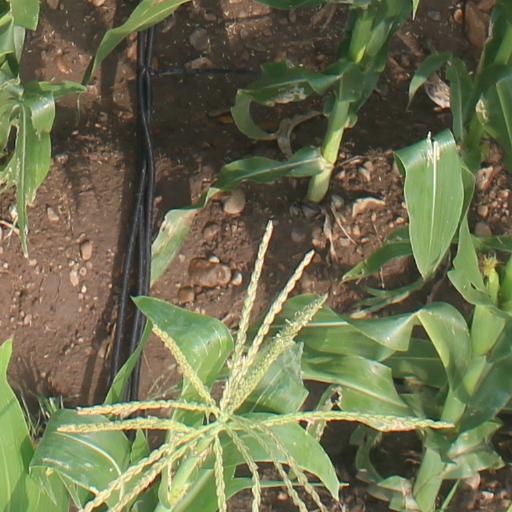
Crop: maize; corn